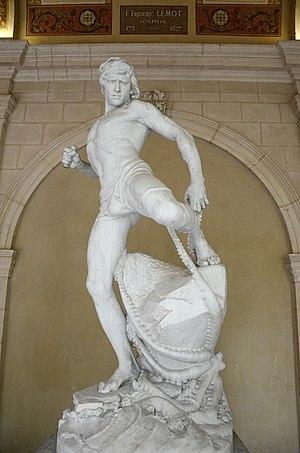
Gilliatt et la pieuvre (1880-1890), Émile Joseph Carlier (Cambrai 1849
Le jardin du palais Saint-Pierre est un jardin municipal lyonnais situé dans l'enceinte du musée des Beaux-Arts de Lyon. Il s'inscrit dans un rectangle délimité par les arcades de l'ancien cloître de l’abbaye bénédictine. De style régulier, il se compose de parterres de pelouse en demi-lunes ou rectangulaires, ponctués de végétation et de différentes sculptures. Il est situé en plein centre-ville sur la presqu'île. Comme le musée des Beaux-Arts, le jardin est ouvert tous les jours, sauf les mardis et jours fériés, de 10 h à 18 h, le vendredi de 10 h 30 à 18 h.
Nestor Émile Joseph Carlier, né à Cambrai le 3 janvier 1849 et mort à Paris le 11 avril 1927, est un sculpteur français.